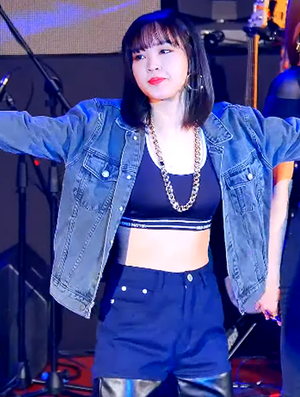
Jeon Ji-yoon née Jeon Ji Yun le 15 octobre 1990 à Séoul, est une chanteuse et danseuse sud-coréenne. Elle était membre du girl group 4Minute.